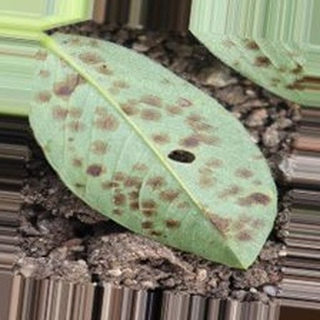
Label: groundnut_rust